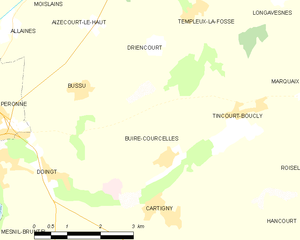
Carte des communes françaises Buire-Courcelles